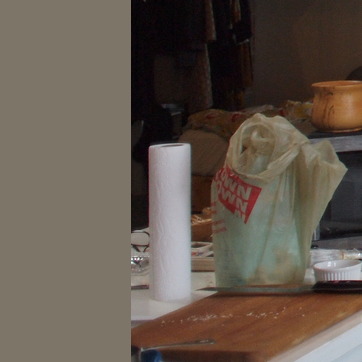
Material: paper